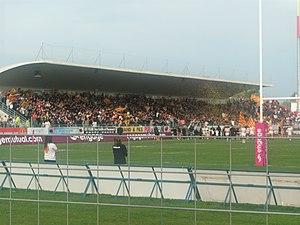
Les Dragons catalans sont une franchise française de rugby à XIII basée à Perpignan et présidée depuis sa création par Bernard Guasch. L'équipe première, entraînée par l'Anglais Steve McNamara nommé en 2017, évolue en Super League depuis 2006 et dispute annuellement la Coupe d'Angleterre.
La quatorzième édition de la Coupe du monde de rugby à XIII se déroule du 26 octobre 2013 au 30 novembre 2013 et se partage entre l'Angleterre, la France, l'Irlande et le Pays de Galles. Son annonce est faite par la fédération internationale en juillet 2009. Prévue initialement en 2012, il est finalement décidé de décaler la compétition d'une année en raison de l'organisation des Jeux olympiques de 2012 à Londres. Il est aussi décidé que les éditions suivantes se dérouleront sur un cycle quadriennal.
Le stade Gilbert-Brutus est un stade de rugby à XIII de 10 460 places situé à Perpignan, dans le département des Pyrénées-Orientales. Il est depuis 2007 le stade de l'équipe des Dragons catalans, club évoluant en Super League, le championnat européen de rugby à XIII.
En 2009, les Dragons catalans, unique franchise française de rugby à XIII en Super League, disputent leur quatrième saison dans cette ligue. À l'occasion de cette saison, l'entraîneur australien Kevin Walters succède à son compatriote Michael Potter, parti rejoindre St Helens RLFC. Le club bat son record d'affluence à domicile lors de la réception des Warrington Wolves au stade olympique de Montjuic avec 18 150 spectateurs, le 20 juin 2009.